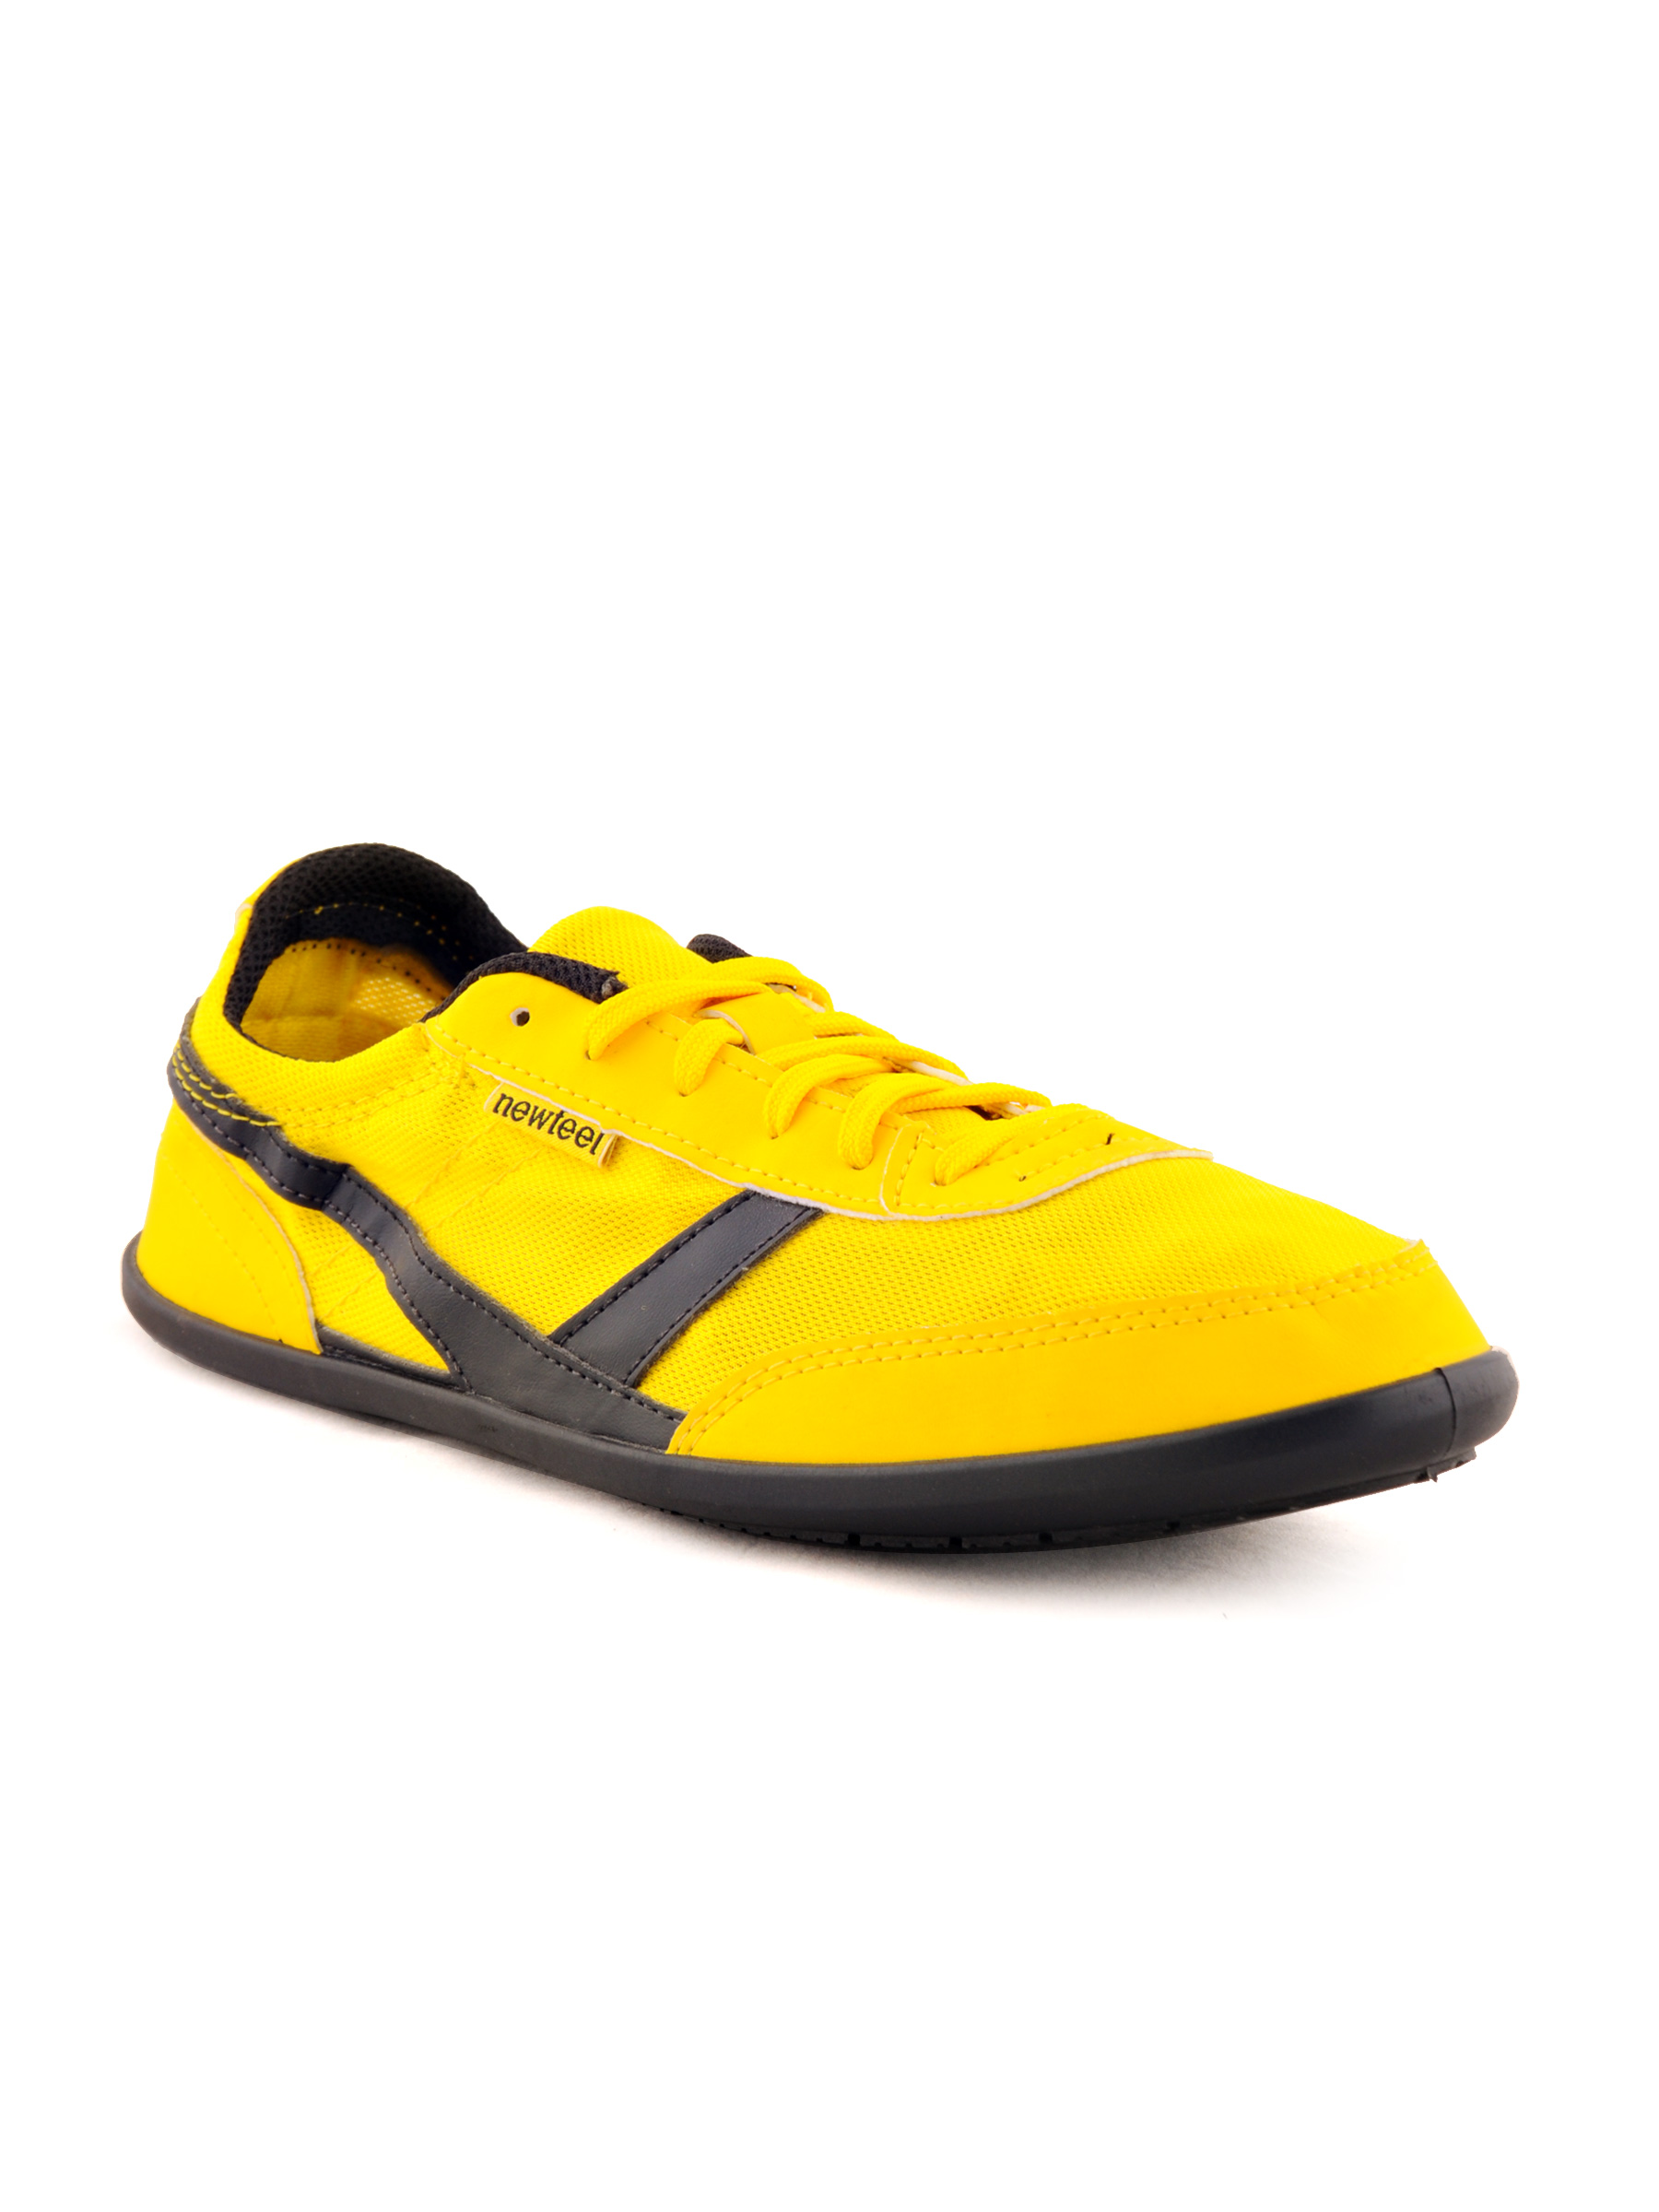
Newfeel Unisex Sports Yellow Sports Shoes
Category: Footwear / Shoes / Sports Shoes
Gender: Unisex
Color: Yellow
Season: Spring 2012
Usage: Sports